Galoter process

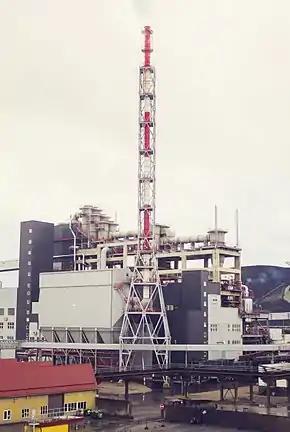
VKG Petroter

The Galoter process (also known as TSK, UTT, or SHC; its newest modifications are called Enefit and Petroter) is a shale oil extraction technology for the production of shale oil, a type of synthetic crude oil. In this process, the oil shale is decomposed into shale oil, oil shale gas, and spent residue. Decomposition is caused by mixing raw oil shale with hot oil shale ash generated by the combustion of carbonaceous residue (semi-coke) in the spent residue. The process was developed in the 1950s, and it is used commercially for shale oil production in Estonia. There are projects for further development of this technology and expansion of its usage, e.g., in Jordan and the USA.